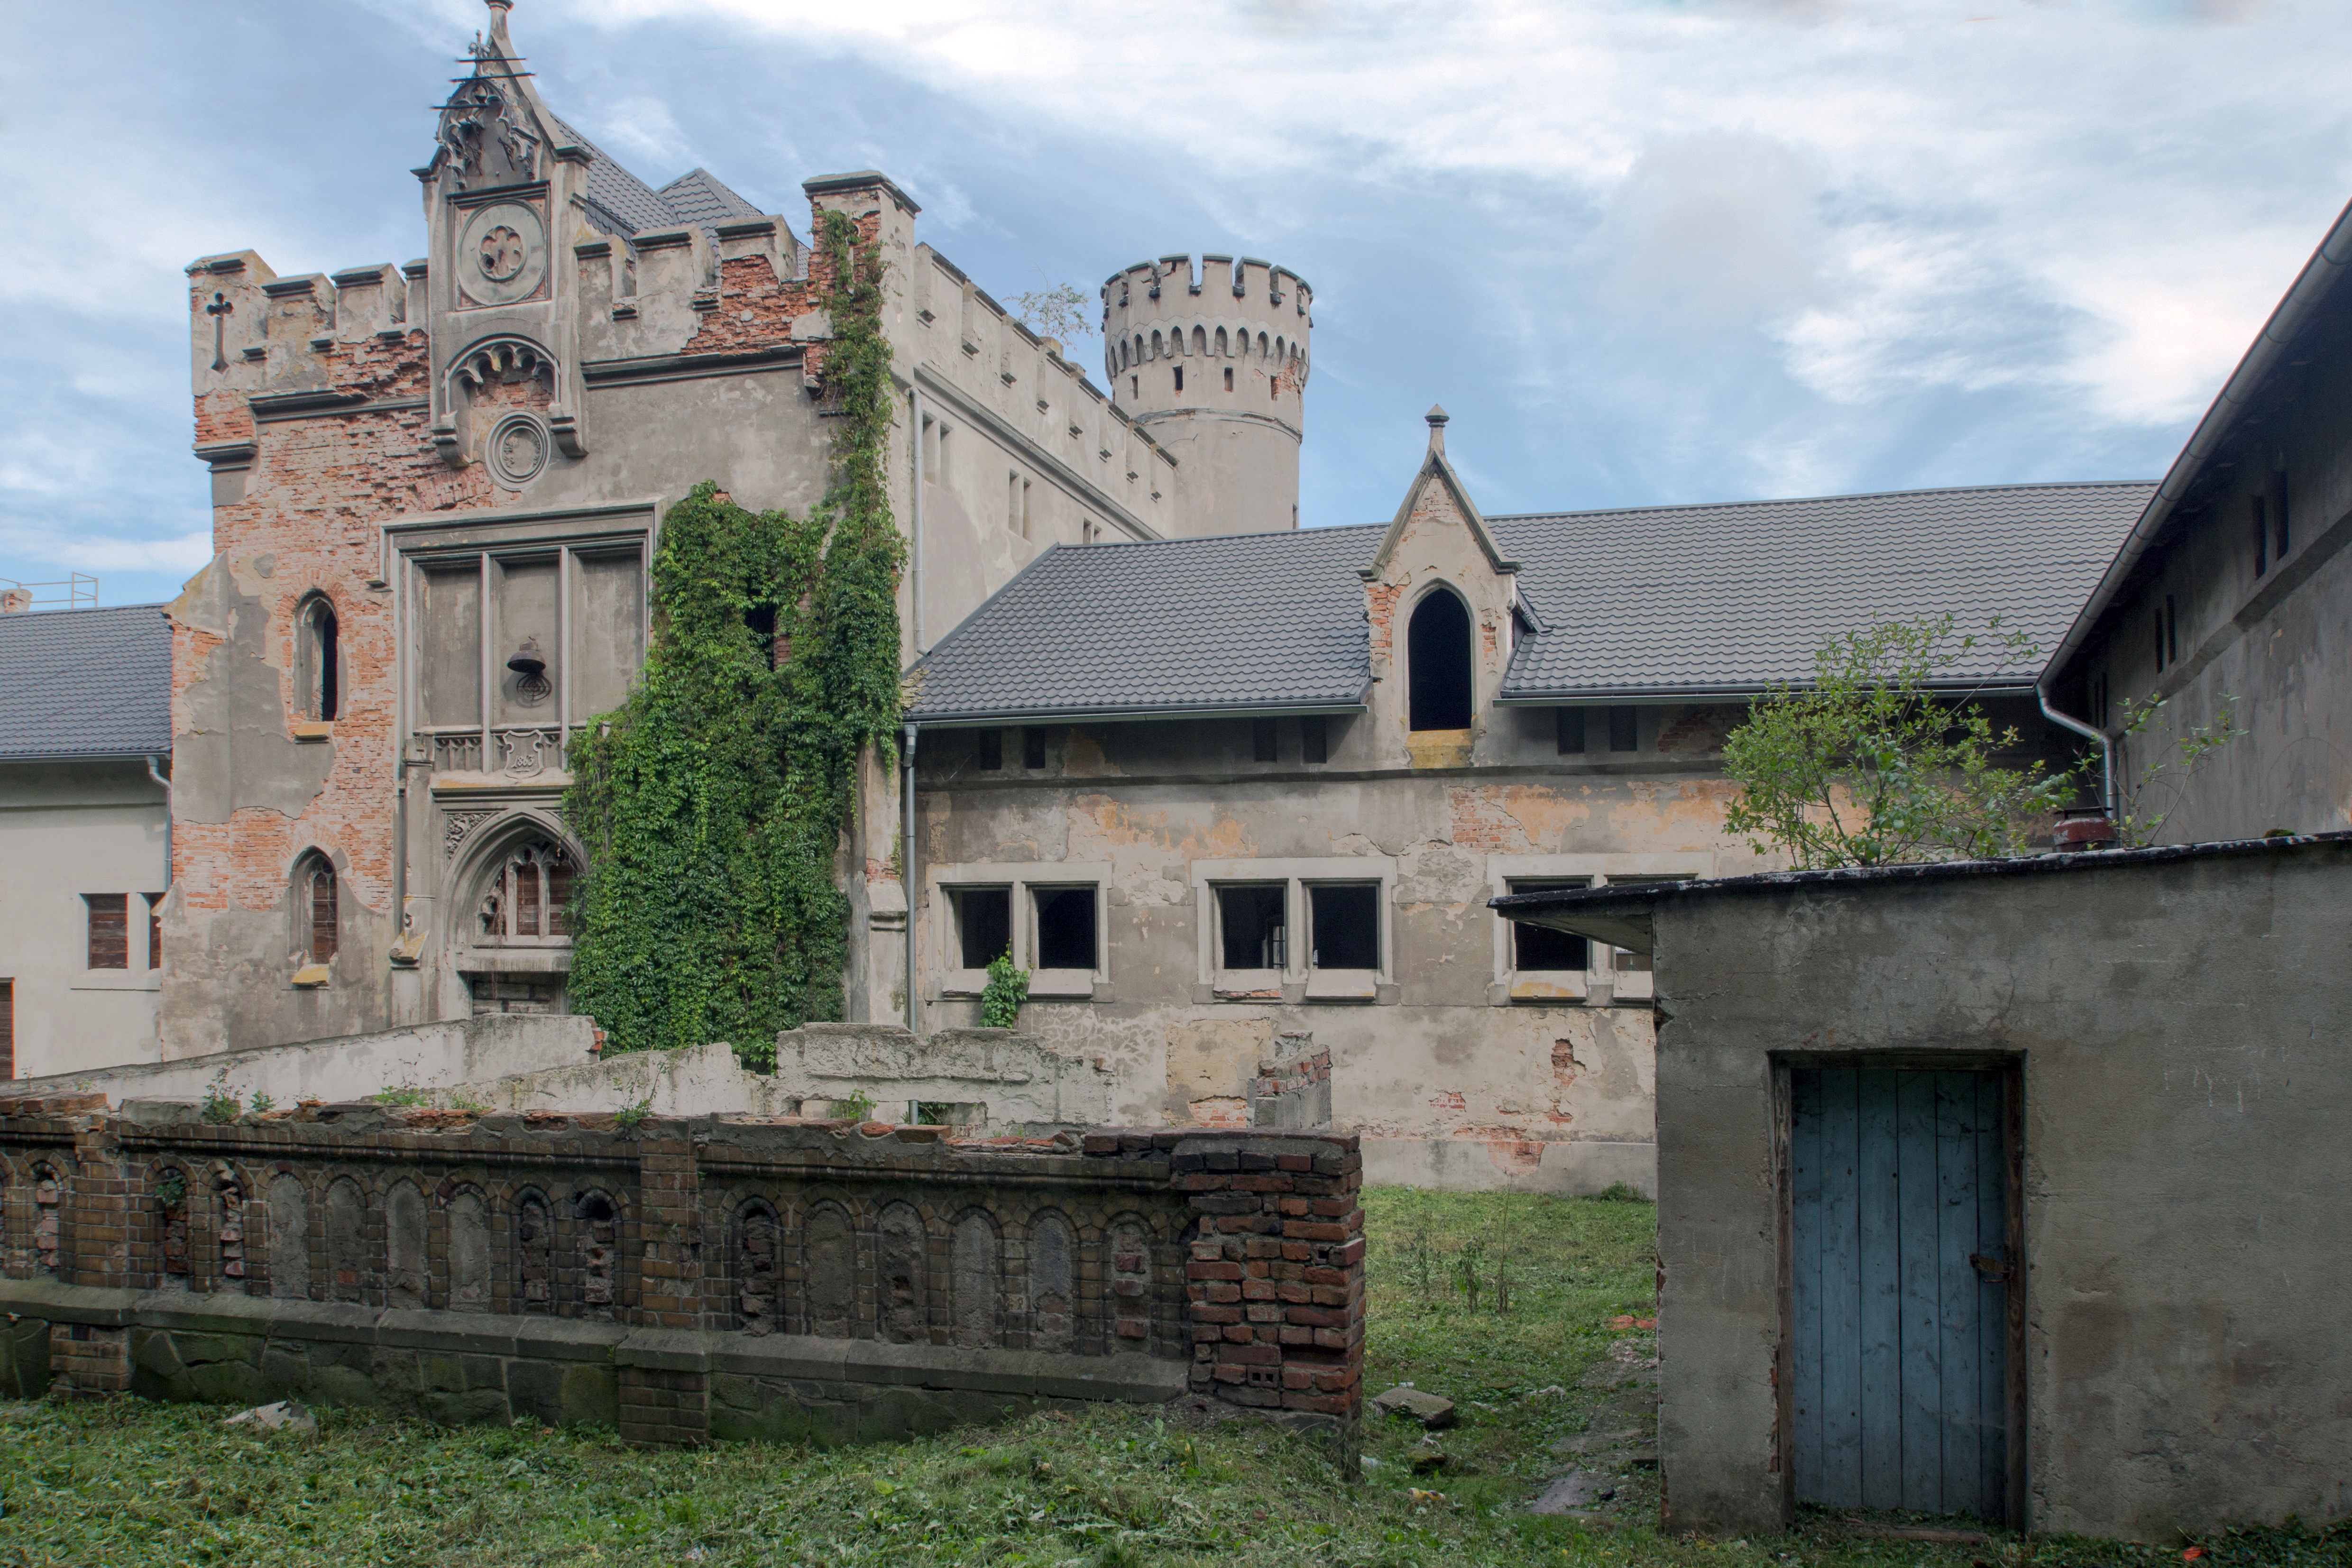
house, town, building, chateau, village, church, chapel, fortification, place of worship, ruins, monastery, history, estate, rural area, ancient history, upper silesia, castle kapadia